Get Right

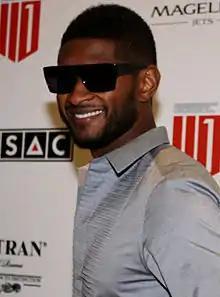
Usher recorded "Ride" with Rich Harrison. Harrison later gave it to Lopez as "Get Right" without his consent.

While recording his fourth studio album, "Confessions" (2004), American recording artist Usher collaborated with record producer Rich Harrison; only one of the songs they did together, "Take Your Hand", made the album's final track listing. However, one of the songs that missed the album's track listing was "Ride", composed by Harrison, although it was made available as a 12-inch club record and as a leaked internet download. Harrison decided to rework the song for Lopez after opting to give "1 Thing" to Amerie over her. The resulting "Get Right" contained the "same horn track" and "same vocal guidelines" as "Ride". Sources reported that Usher was unhappy and wanted publishing credits, because he "couldn't get it right" for "Confessions", but didn't expect it to be used by someone else; "I'd better get some of the publishing rights or else," he was allegedly quoted saying.